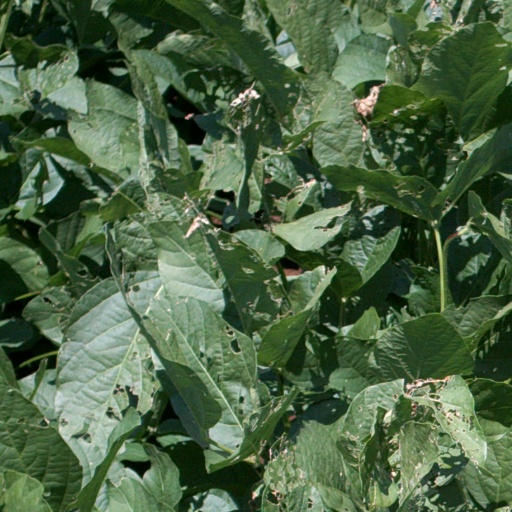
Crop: soybean